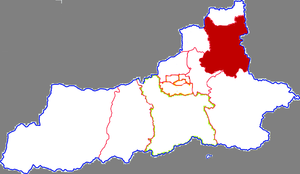
Le district de Lintong est une subdivision administrative de la province du Shaanxi en Chine. Il est placé sous la juridiction de la ville sous-provinciale de Xi'an.